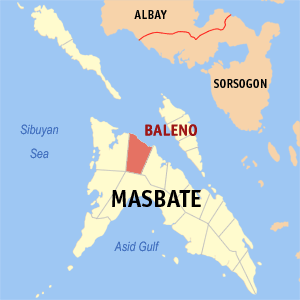
Baleno est une localité de la province de Masbate, aux Philippines. En 2015, elle compte 26 096 habitants.